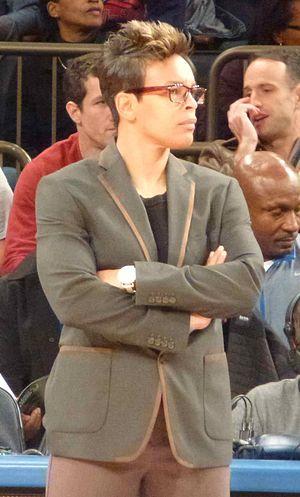
Le WNBA All-Star Game 2002 a été joué le 15 juillet 2002 dans le MCI Center de Washington. Ce match est le 4ᵉ All-Star Game annuel. Washington accueille cet évènement pour la première fois de son histoire.
La saison WNBA 1998 est la 2ᵉ saison de la WNBA. La saison régulière se déroule du 11 juin 1998 au 19 août 1998. Les playoffs commencent le 22 août 1998 et se terminent le 1ᵉʳ septembre 1998 avec le dernier match des finales WNBA remporté par les Comets de Houston aux dépens du Mercury de Phoenix 2 manches à 1.
Teresa Weatherspoon, née le 8 décembre 1965 à Pineland au Texas, est une joueuse américaine de basket-ball, devenue entraîneuse. En tant que joueuse, elle possède à son palmarès un titre de championne de la National Collegiate Athletic Association et un titre olympique avec la sélection américaine lors des jeux olympiques de 1988 à Séoul. Elle remporte également une médaille de bronze lors de l'édition suivante de Barcelone.